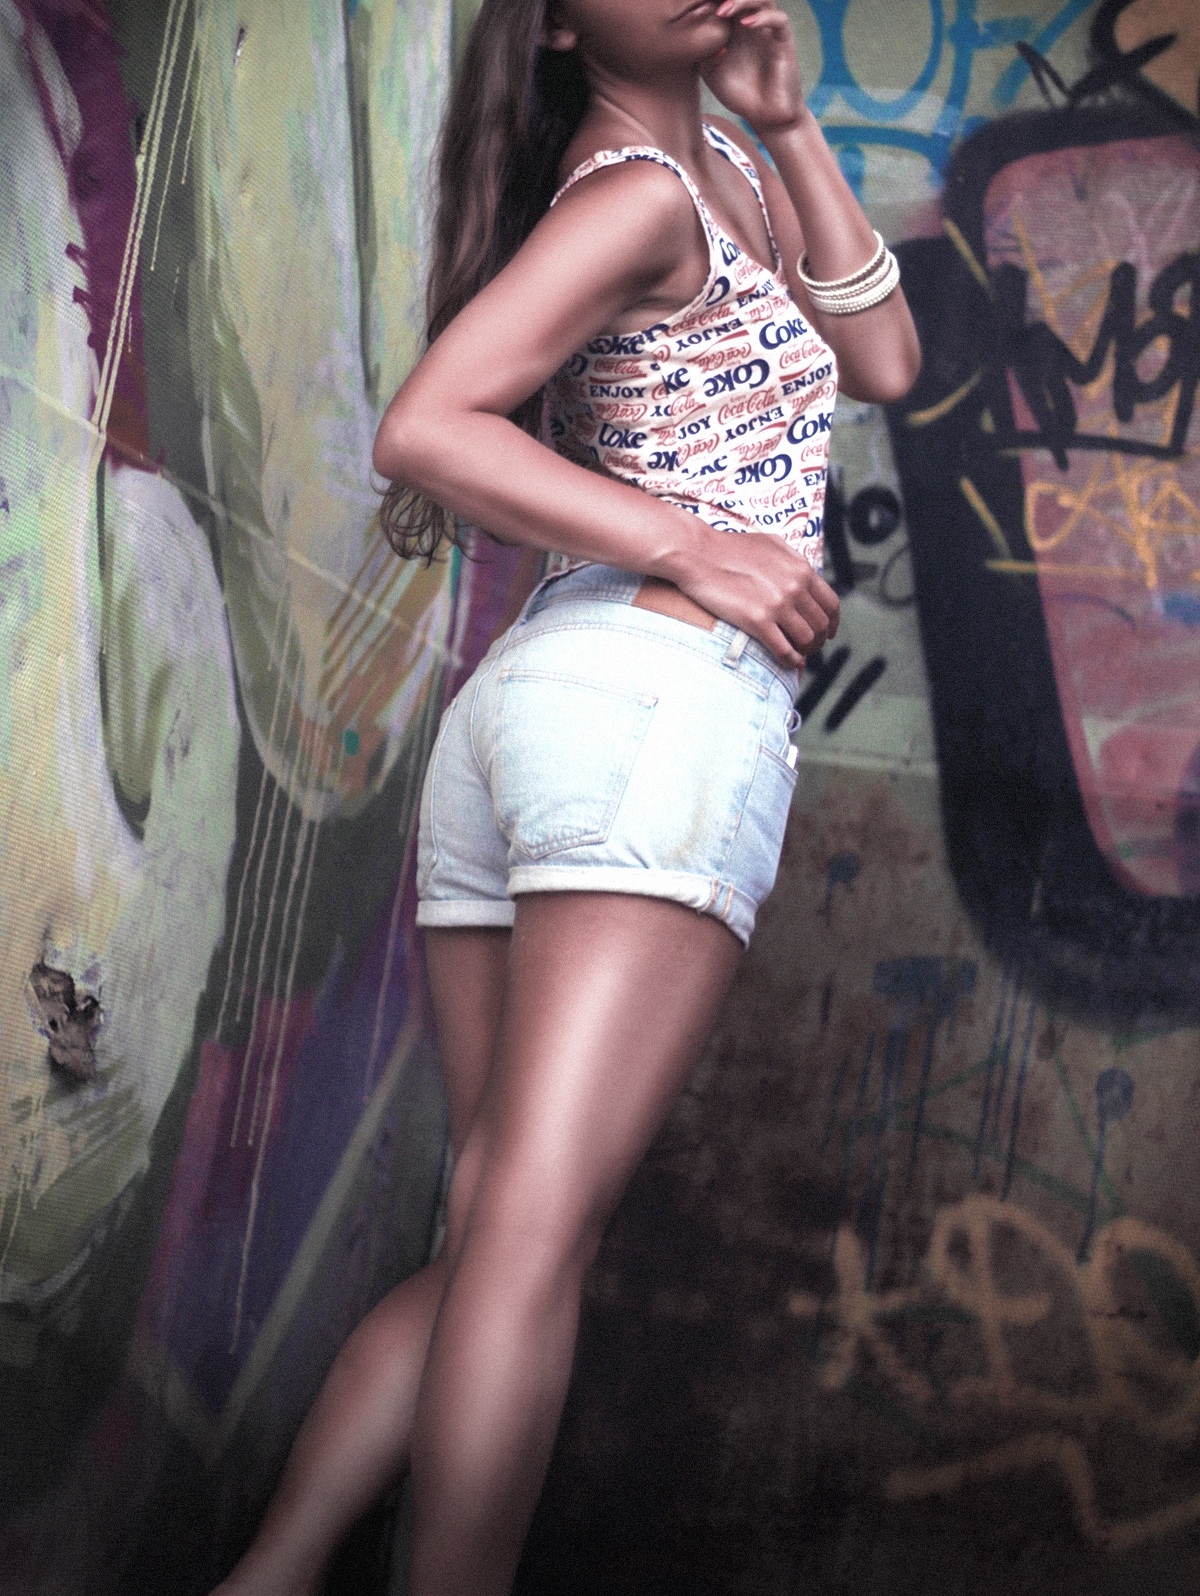
hand, person, people, girl, photography, trunk, cute, leg, brunette, model, young, finger, fashion, lady, graffiti, denim, long hair, human body, thigh, beauty, image, pretty, tank top, abdomen, photo shoot, jean shorts, art model, supermodel